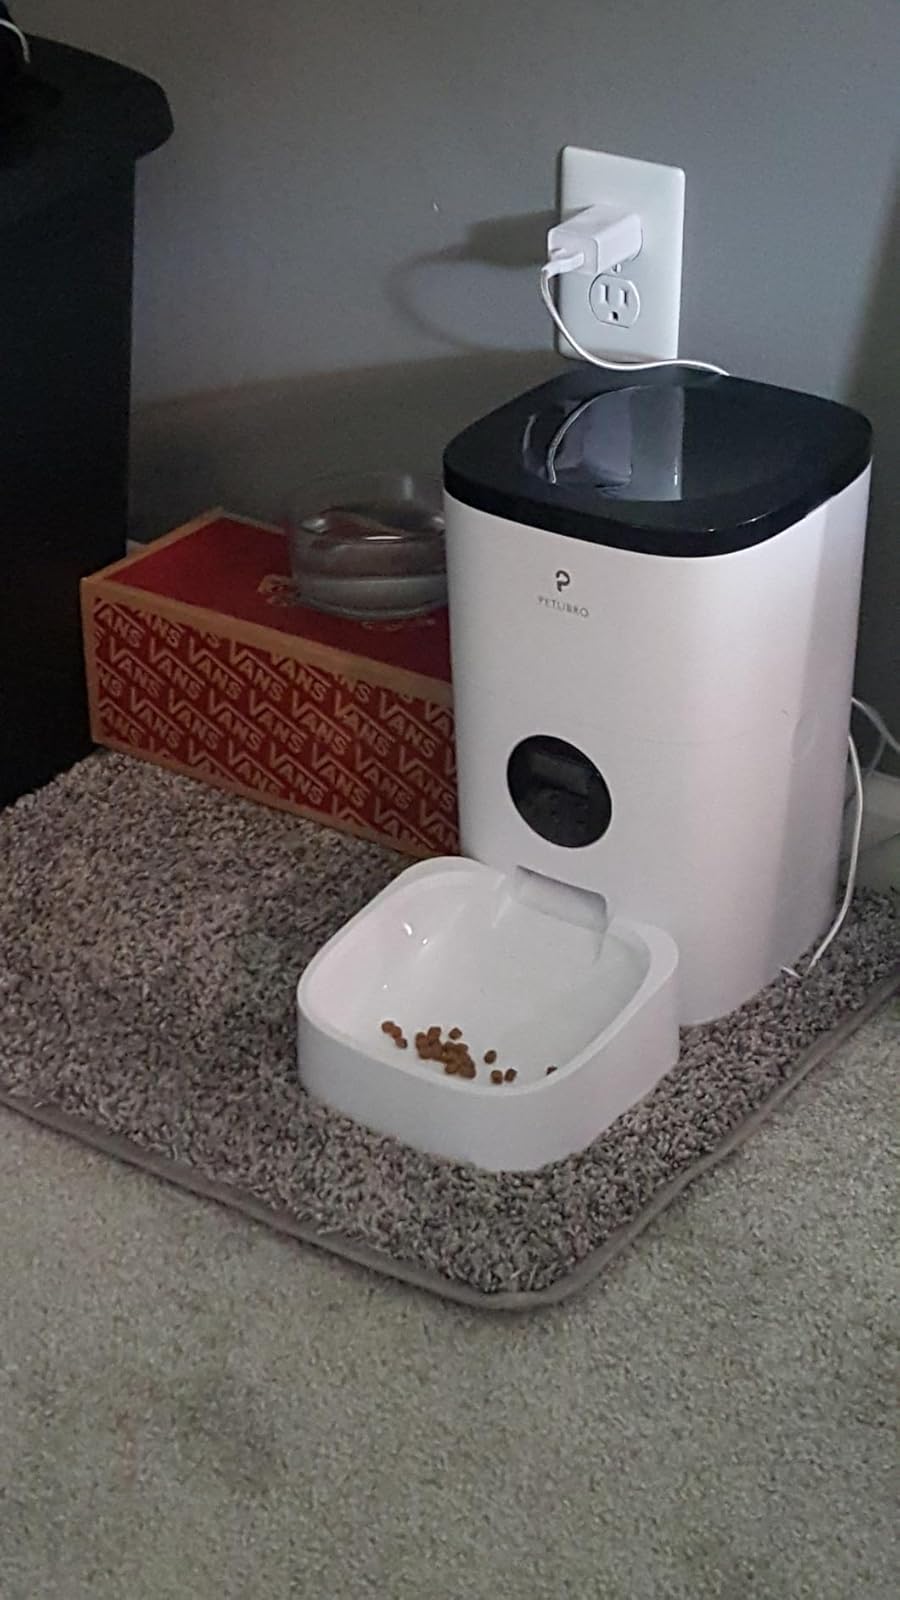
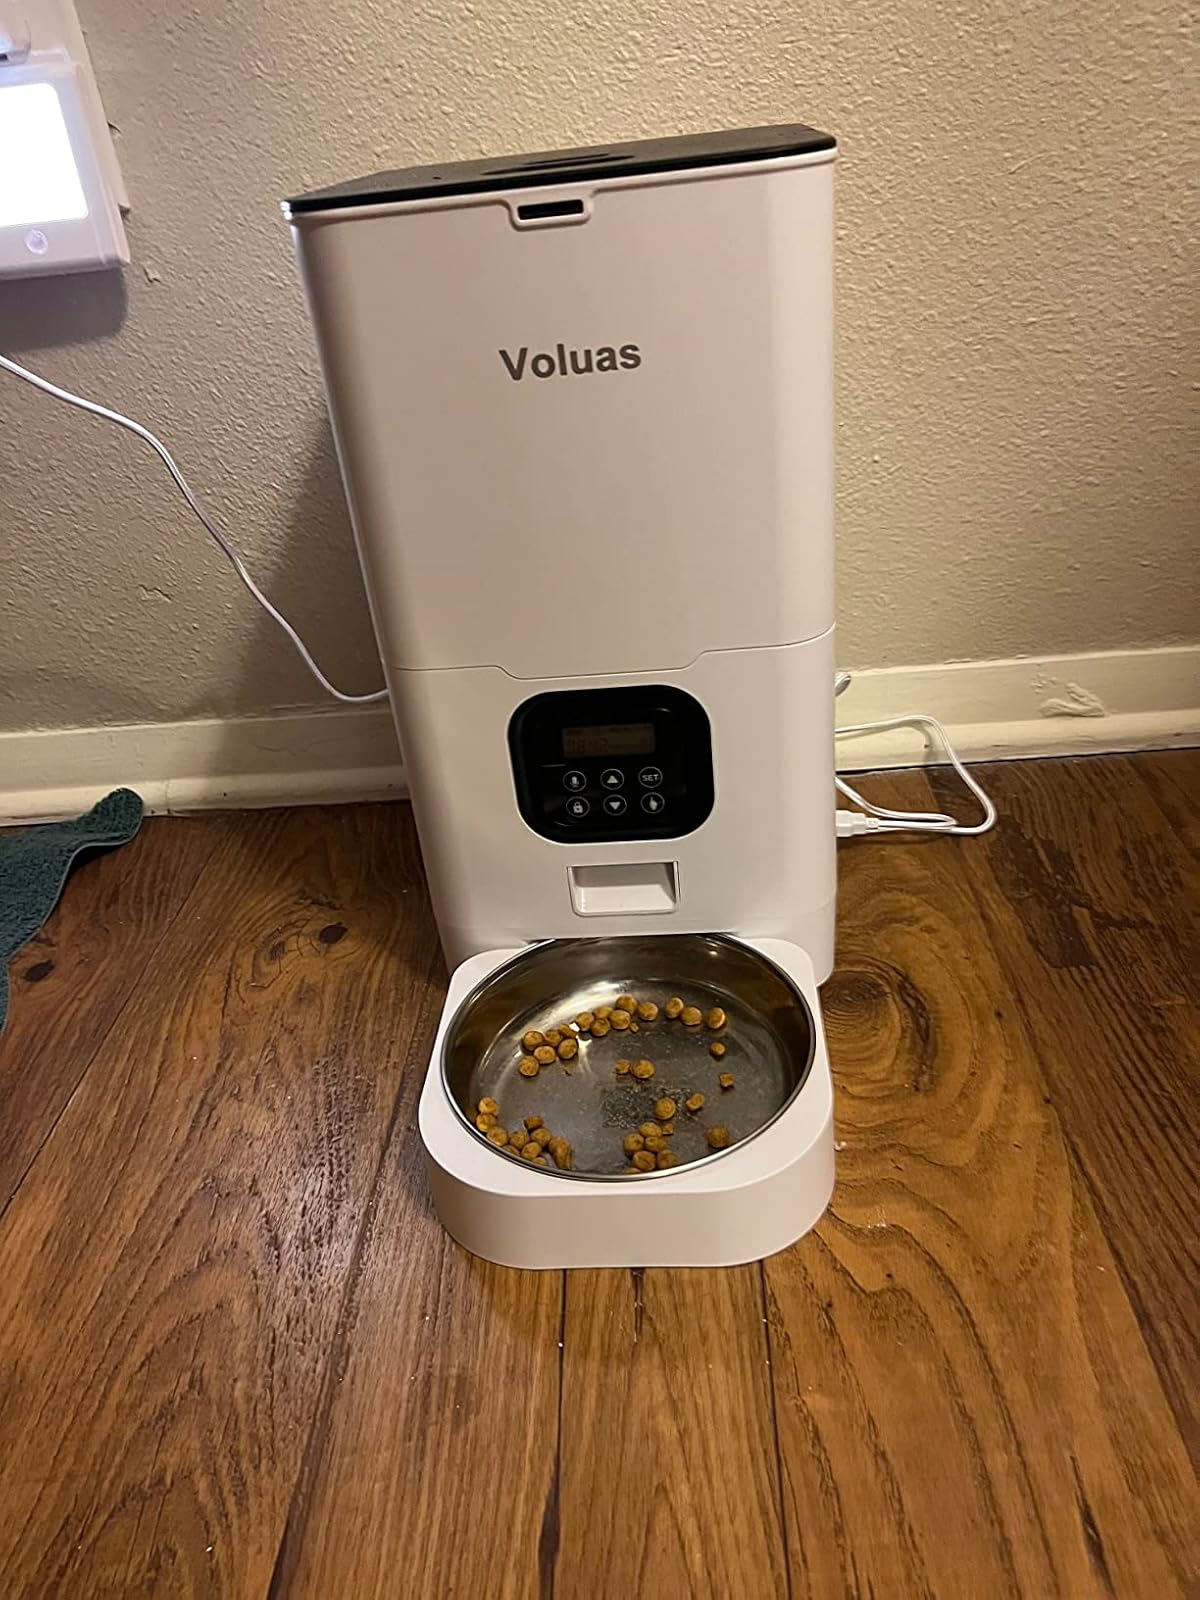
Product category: items_feeder
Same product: no